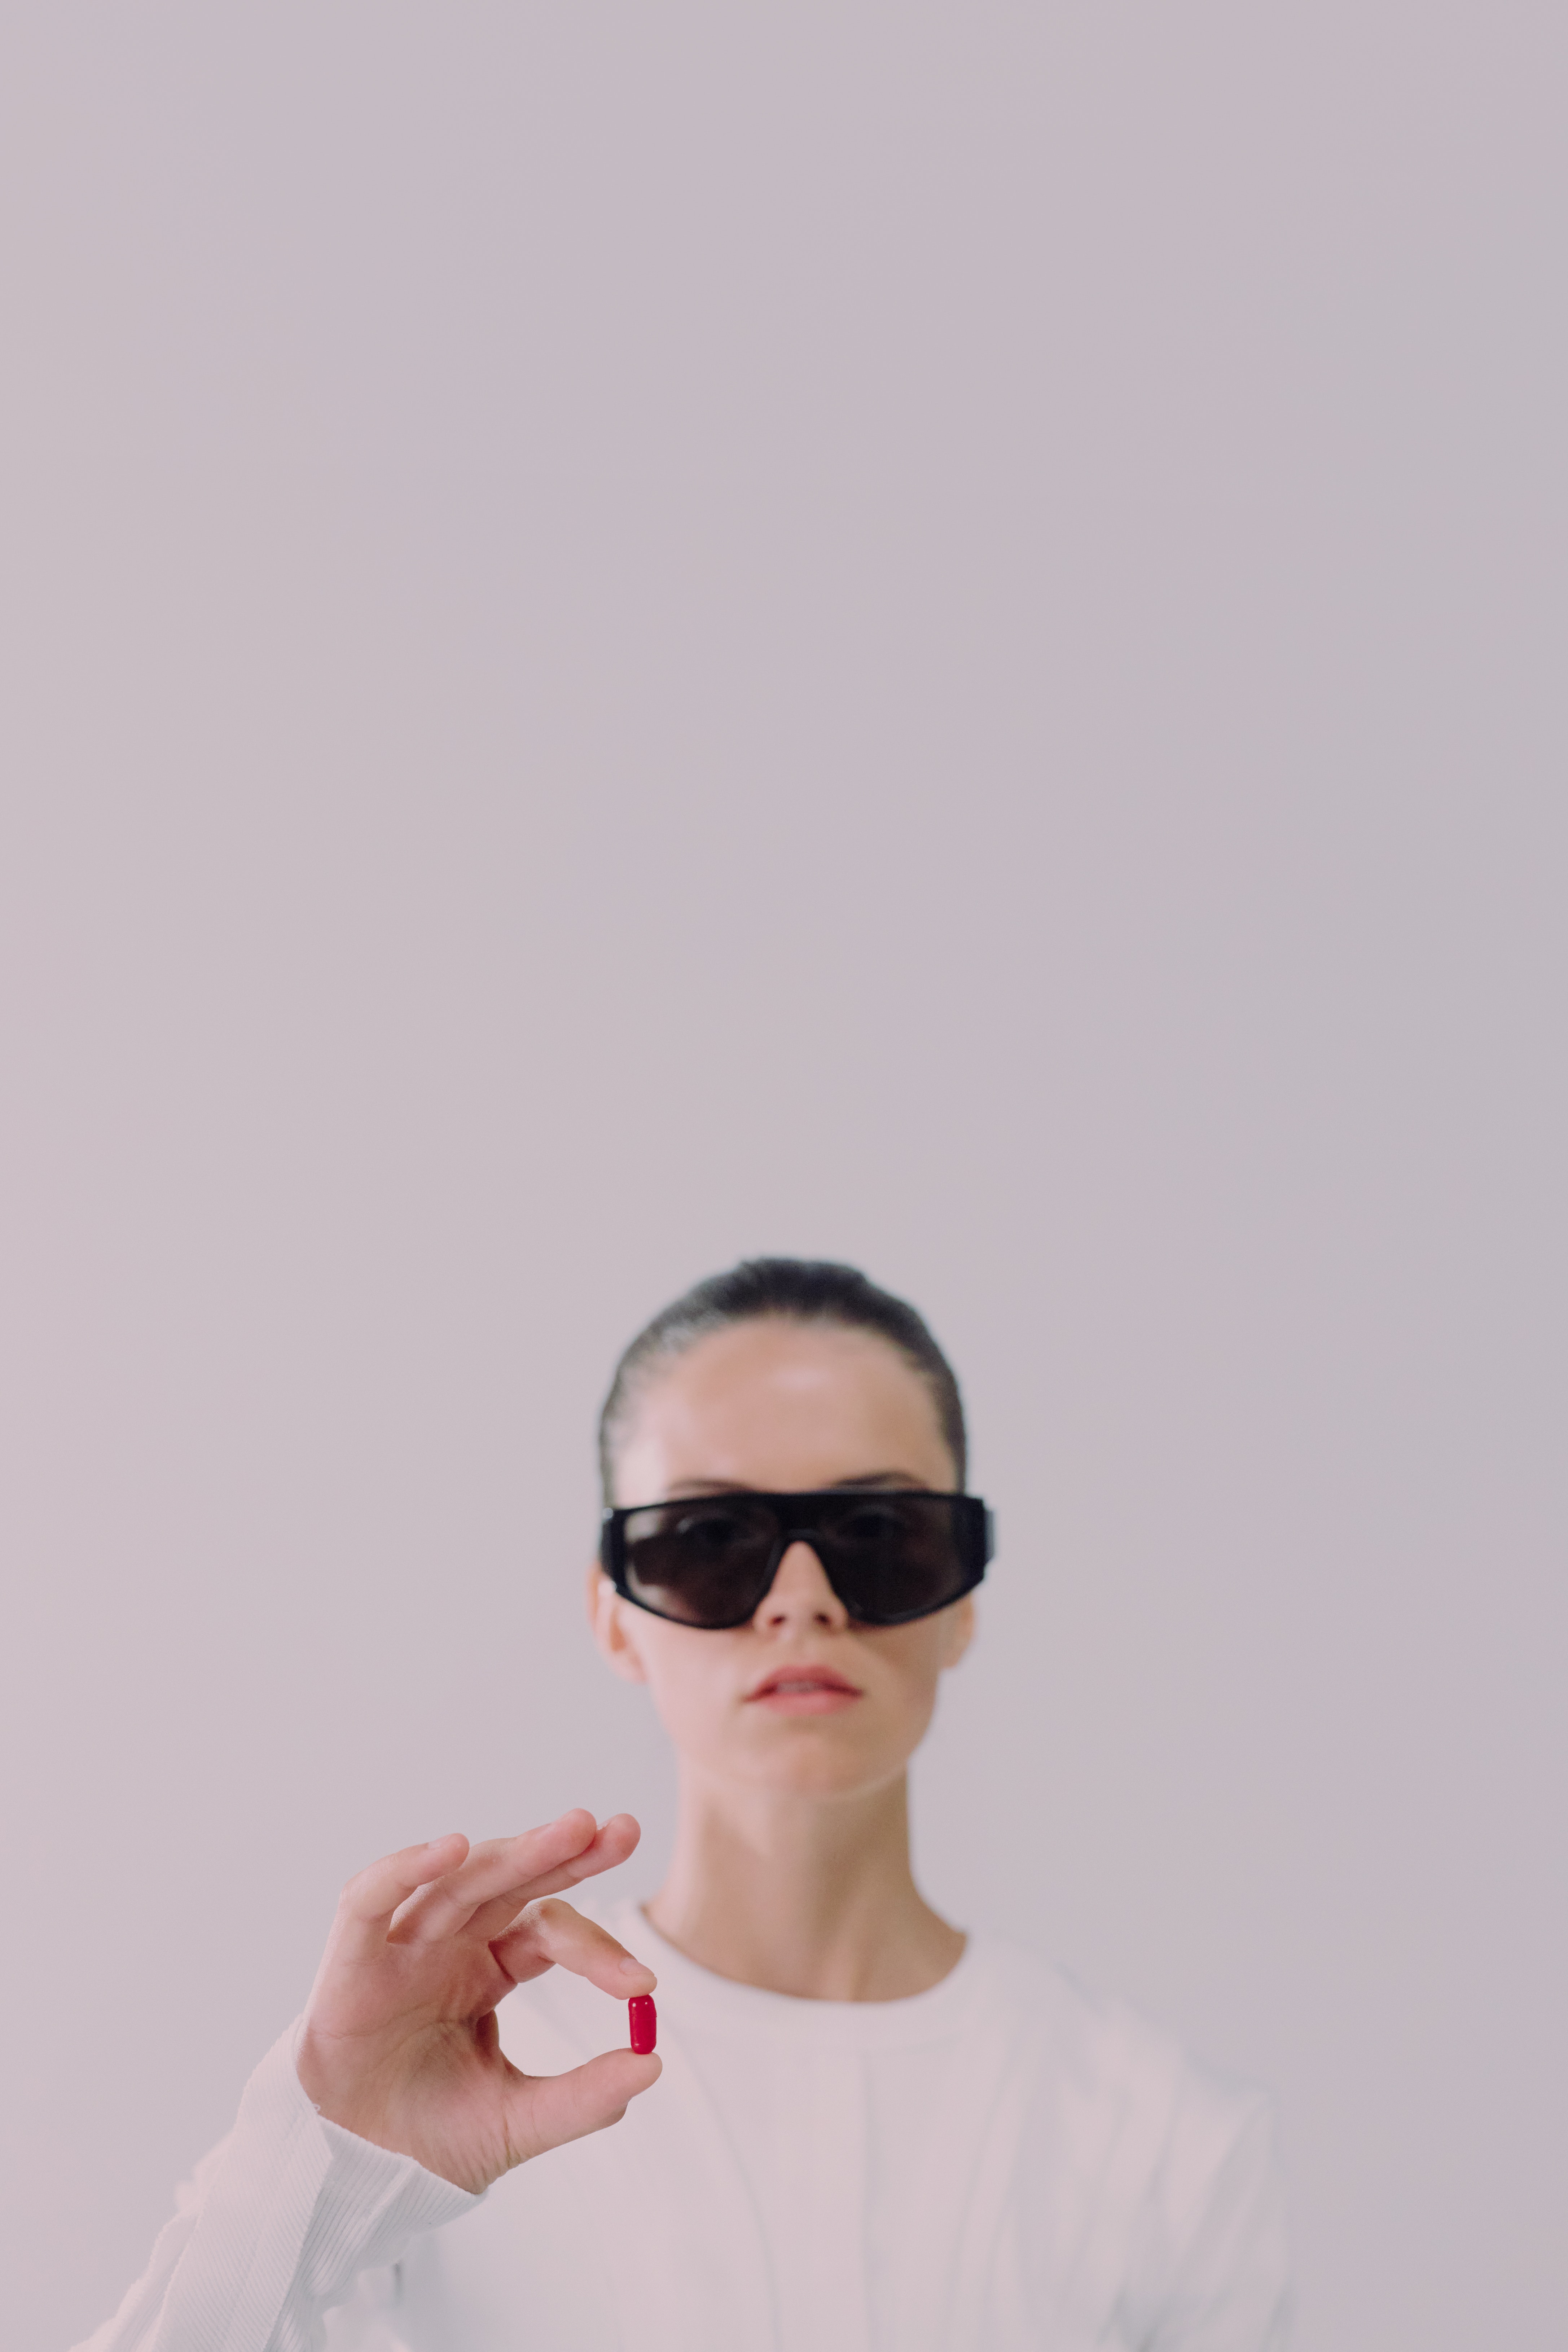
science